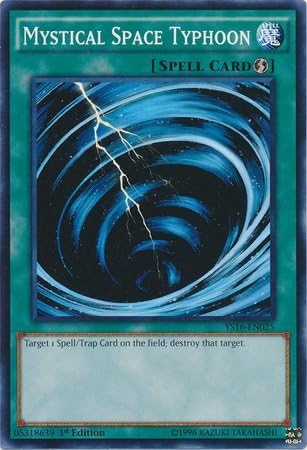
Yu-Gi-Oh! - Mystical Space Typhoon (YS16-EN025) - Starter Deck: Yuya - 1st Edition - Common
Category: Toys & Games
Yu-Gi-Oh! is a strategic trading card game in which two players Duel each other using a variety of Monster, Spell, and Trap Cards to defeat their opponent's monsters and be the first to drop the other's Life Points to 0. Card Name : Mystical Space Typhoon Card Type : Spell Card Card Number : YS16-EN025 Passcode : 5318639 Card Text : Target 1 Spell/Trap Card on the field; destroy that target.
Features: A single individual card from the Yu-Gi-Oh! trading and collectible card game (TCG/CCG). | This is of Common rarity. | From the Starter Deck: Yuya set. | You will receive the 1st Edition version of this card.